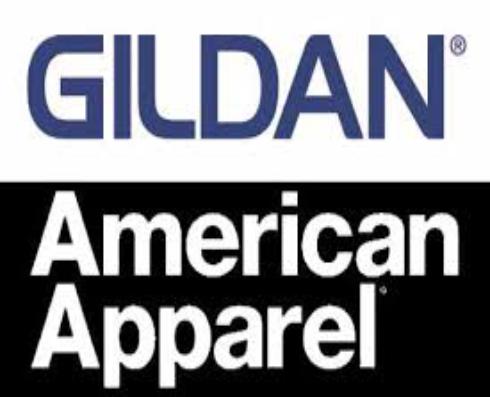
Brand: American Apparel
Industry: Clothes